Klooga concentration camp

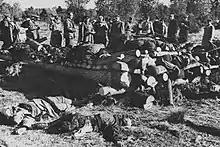
Corpses found at Klooga concentration camp after liberation; Red Army personnel in background

Klooga concentration camp was a Nazi forced labor subcamp of the Vaivara concentration camp complex established in September 1943 in Harju County, during World War II, in German-occupied Estonia near the village of Klooga. The Vaivara camp complex was commanded by German officers Hans Aumeier, and Franz von Bodmann and consisted of 20 field camps, some of which existed only for short periods.